US signals intelligence in the Cold War

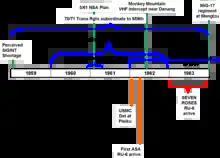
Significant events, 1959-1963. Hanyok is the source above the years and Gilbert below them.

Eventually, the idea was that the South Vietnamese could intercept, but send the raw material to the US units for analysis. Two plans were created, WHITEBIRCH to increase US capability throughout the region but emphasizing South Vietnam, and SABERTOOTH to train ARVN personnel in basic COMINT. Concerns over ARVN security limited the information given them to non-codeword SECRET information. The first step in WHITEBIRCH was the 400th ASA Special Operations Unit (Provisional), operating under the cover name of the 3rd Radio Research Unit (RRU).